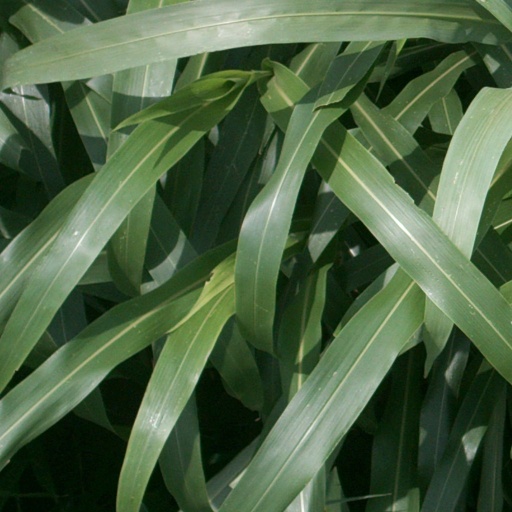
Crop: sorghum